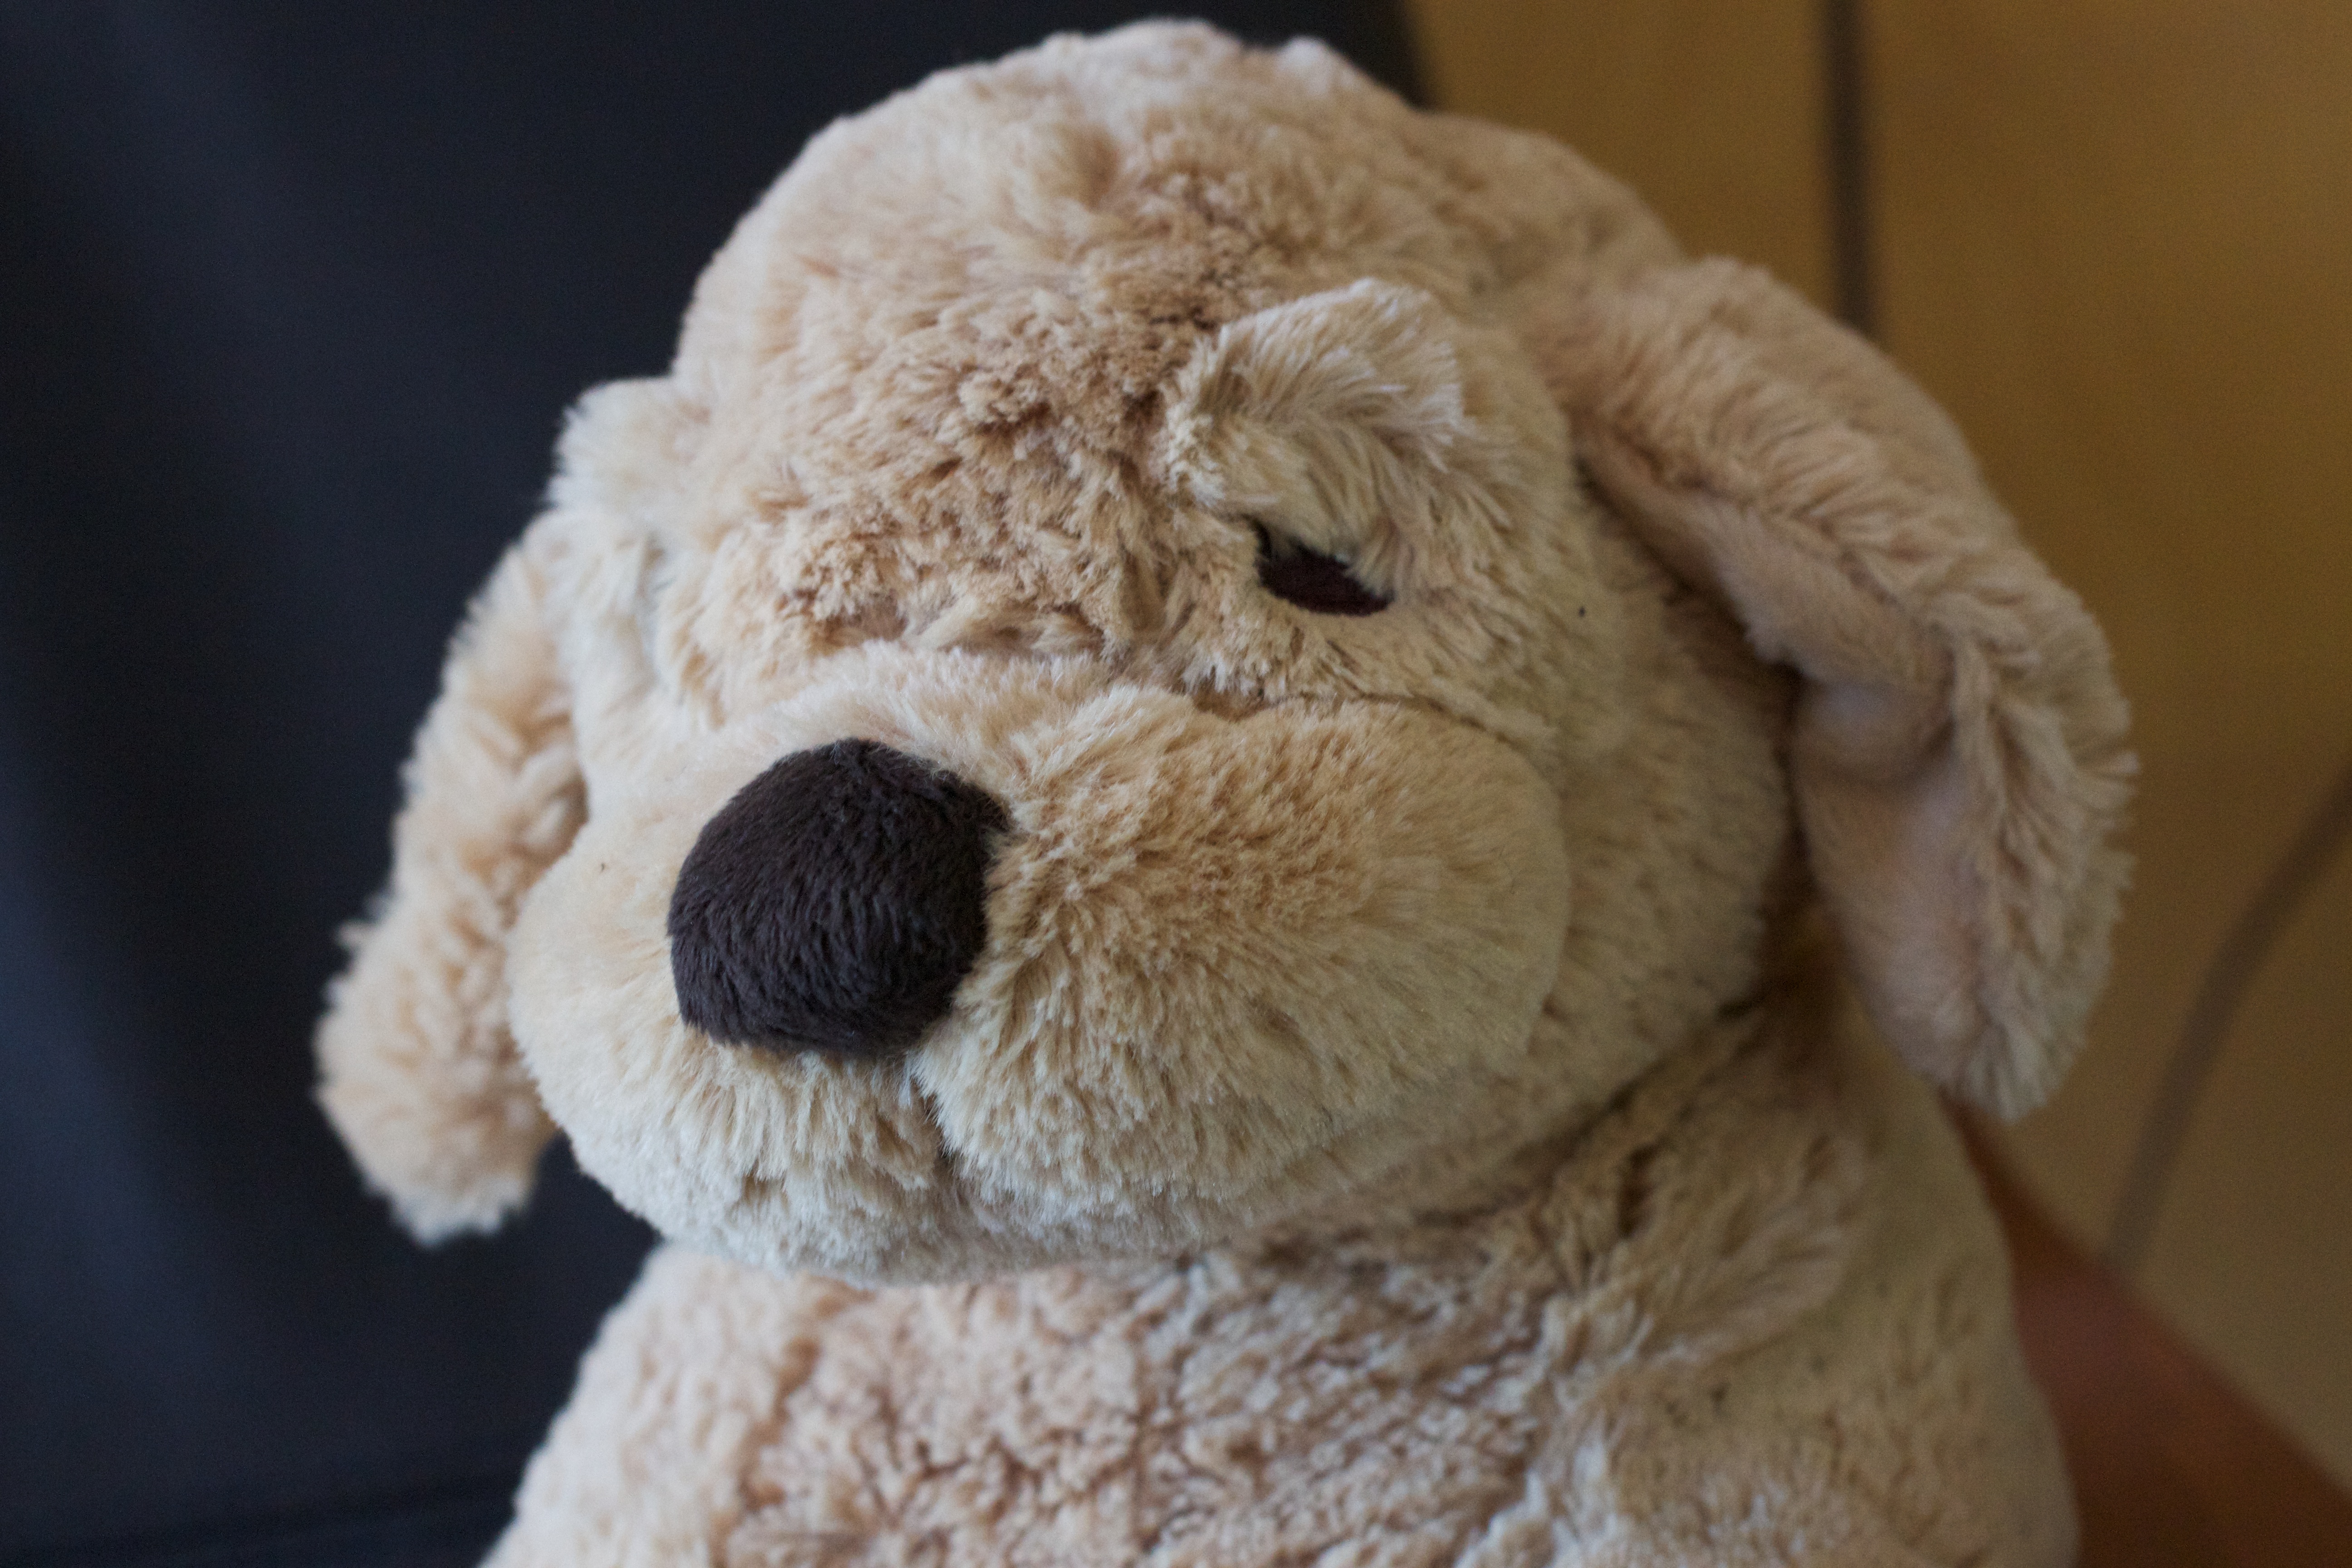
sheep, mammal, toy, teddy bear, textile, sheeps, plush, stuffed toy